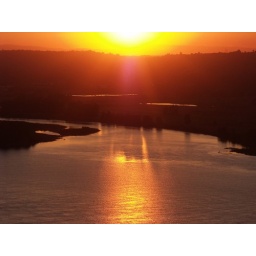
long tree shadows in water